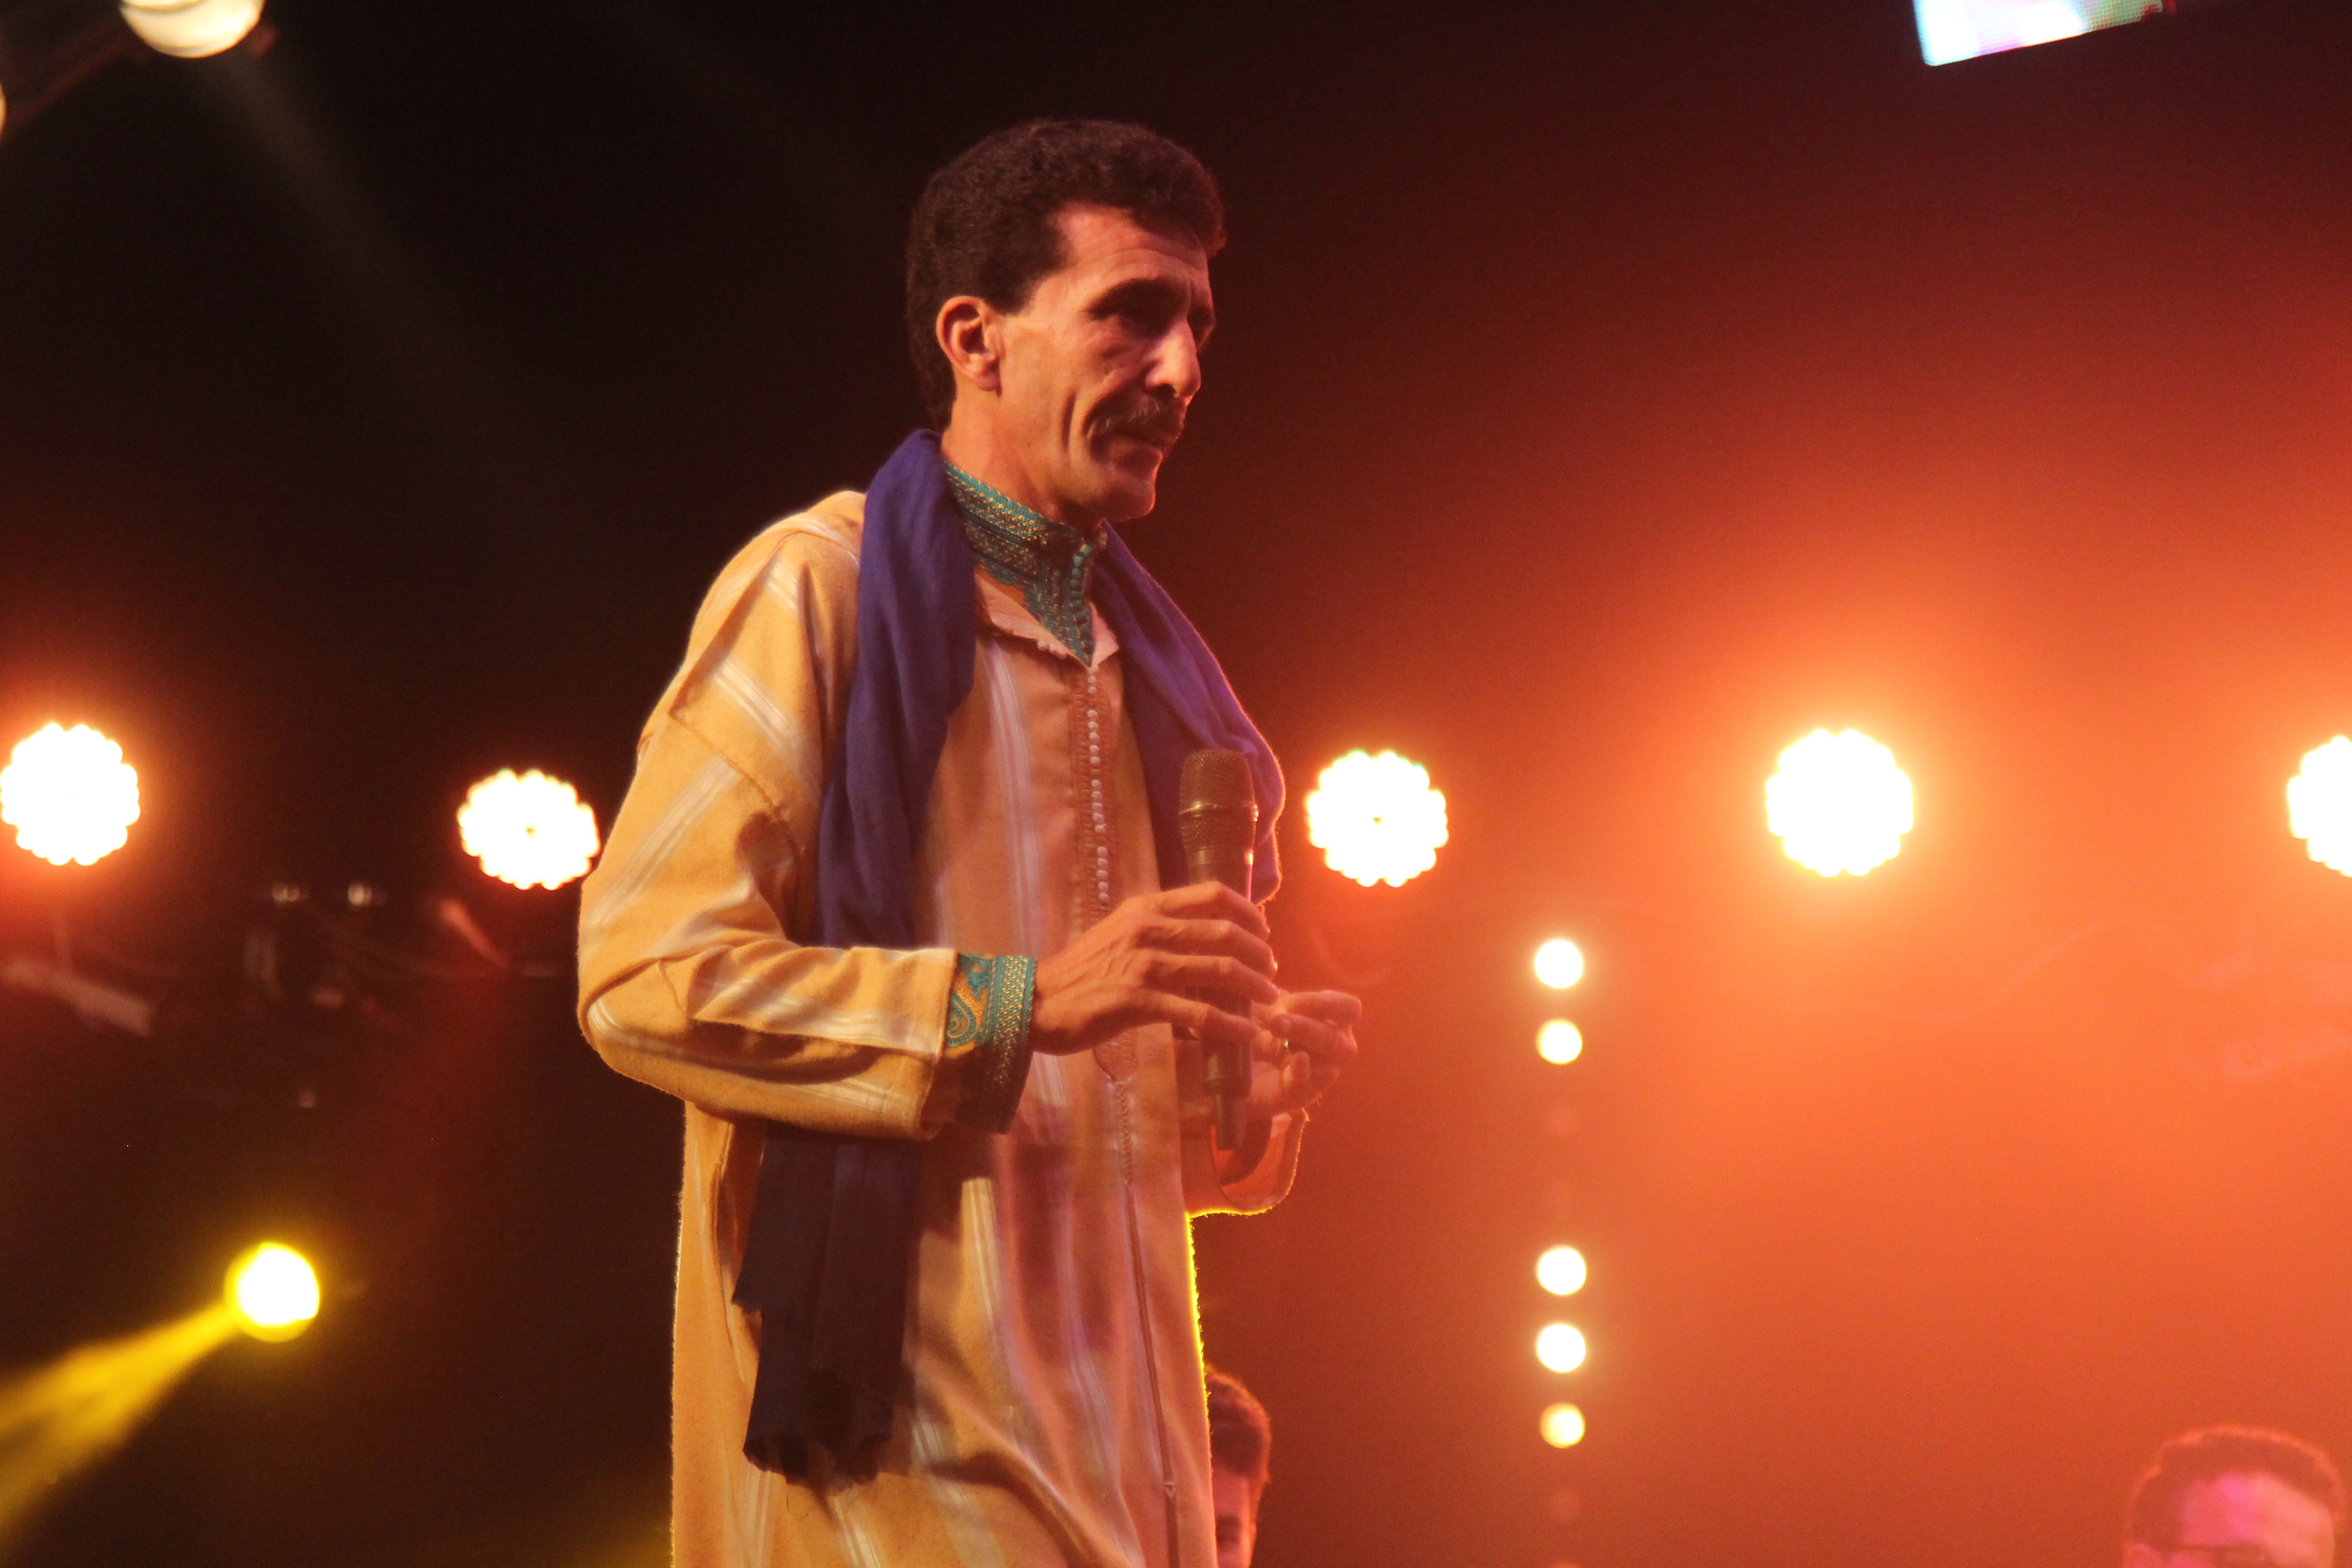
music, night, performance, entertainment, singing, concert, stage, event, performing arts, musician, song, performance art, public event, music artist, singer, rock concert, musical theatre